Francis Gurry

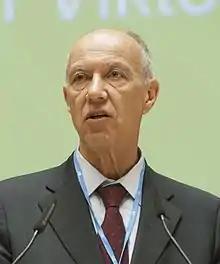
Gurry in 2015

Francis Gerard Gurry (born 17 May 1951) is an Australian lawyer who served as the fourth director general of the World Intellectual Property Organization (WIPO) from 2008 to 2020. During that time, he was also the secretary-general of the International Union for the Protection of New Varieties of Plants (UPOV). Gurry also served as a deputy director general of WIPO from 2003 to 2008.